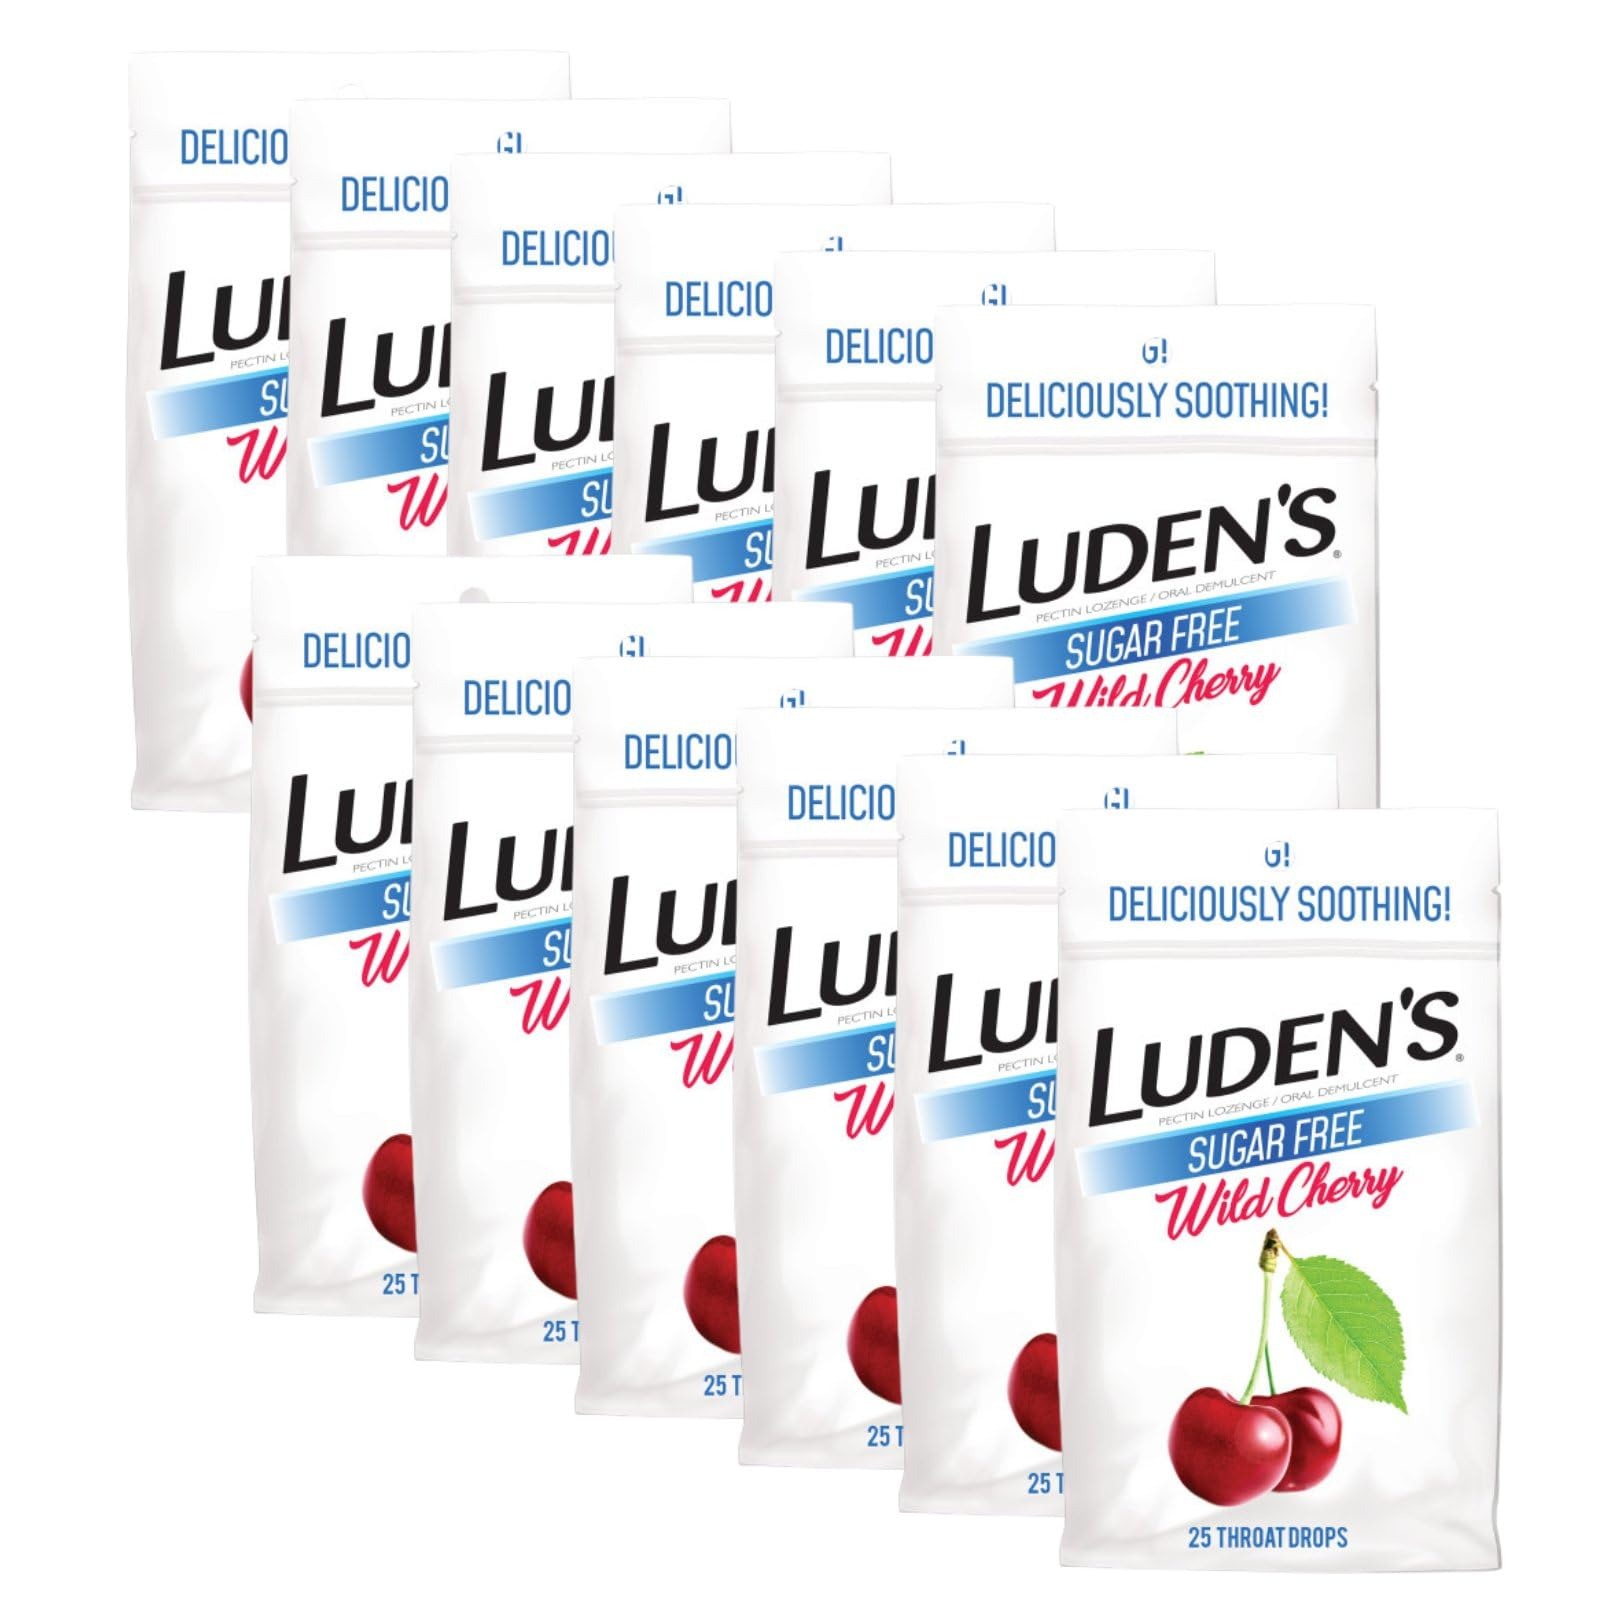
Item Name: Luden's Sugar Free Wild Cherry Throat Drops, Sore Throat Relief, 25 Count (12 Pack)
Bullet Point 1: Luden's Sugar Free Wild Cherry Throat Drops soothe and relieve minor, everyday throat irritation
Bullet Point 2: Sugar Free Wild Cherry Throat Drops provide a sore throat relief option for diabetic adults
Bullet Point 3: Fast-acting drops relieve a scratchy, irritated and sore throat
Bullet Point 4: Luden's Throat Drops are available in an assortment of flavors and are great for the whole family, including kids 3 and up
Bullet Point 5: Active ingredient: Pectin 2.8 mg, oral demulcent to soothe and protect sore throat and sore mouth
Product Description: For over 100 years, Luden's has been soothing irritated and sore throats with our great tasting drops. Luden's deliciously soothing throat drops help relieve minor discomfort and protect irritated areas in a sore mouth and a sore throat so you can get on with your day. Luden's Throat Drops come in a variety of delicious flavors and are great for the whole family at home or on-the-go. This diabetic friendly product comes with a resealable bag of individually wrapped Sugar Free Wild Cherry flavor throat drops. Luden’s also offers Dual Relief Wild Cherry cough drops for temporary relief of sore throats and cough associated with cold and flu symptoms. Allow one drop to dissolve slowly in mouth and repeat as needed or as directed by a doctor. For use by adults and children 3 years of age and older.
Value: 300.0
Unit: Count

Price: 3.99